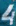
Number: 4